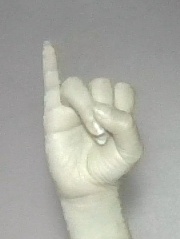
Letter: meem